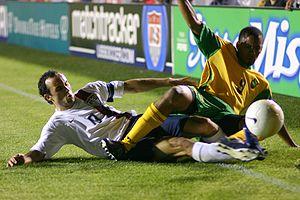
Fabian Dawkins, né le 7 février 1981 en Jamaïque, était un joueur de soccer jamaïcain évoluant au poste d'attaquant.